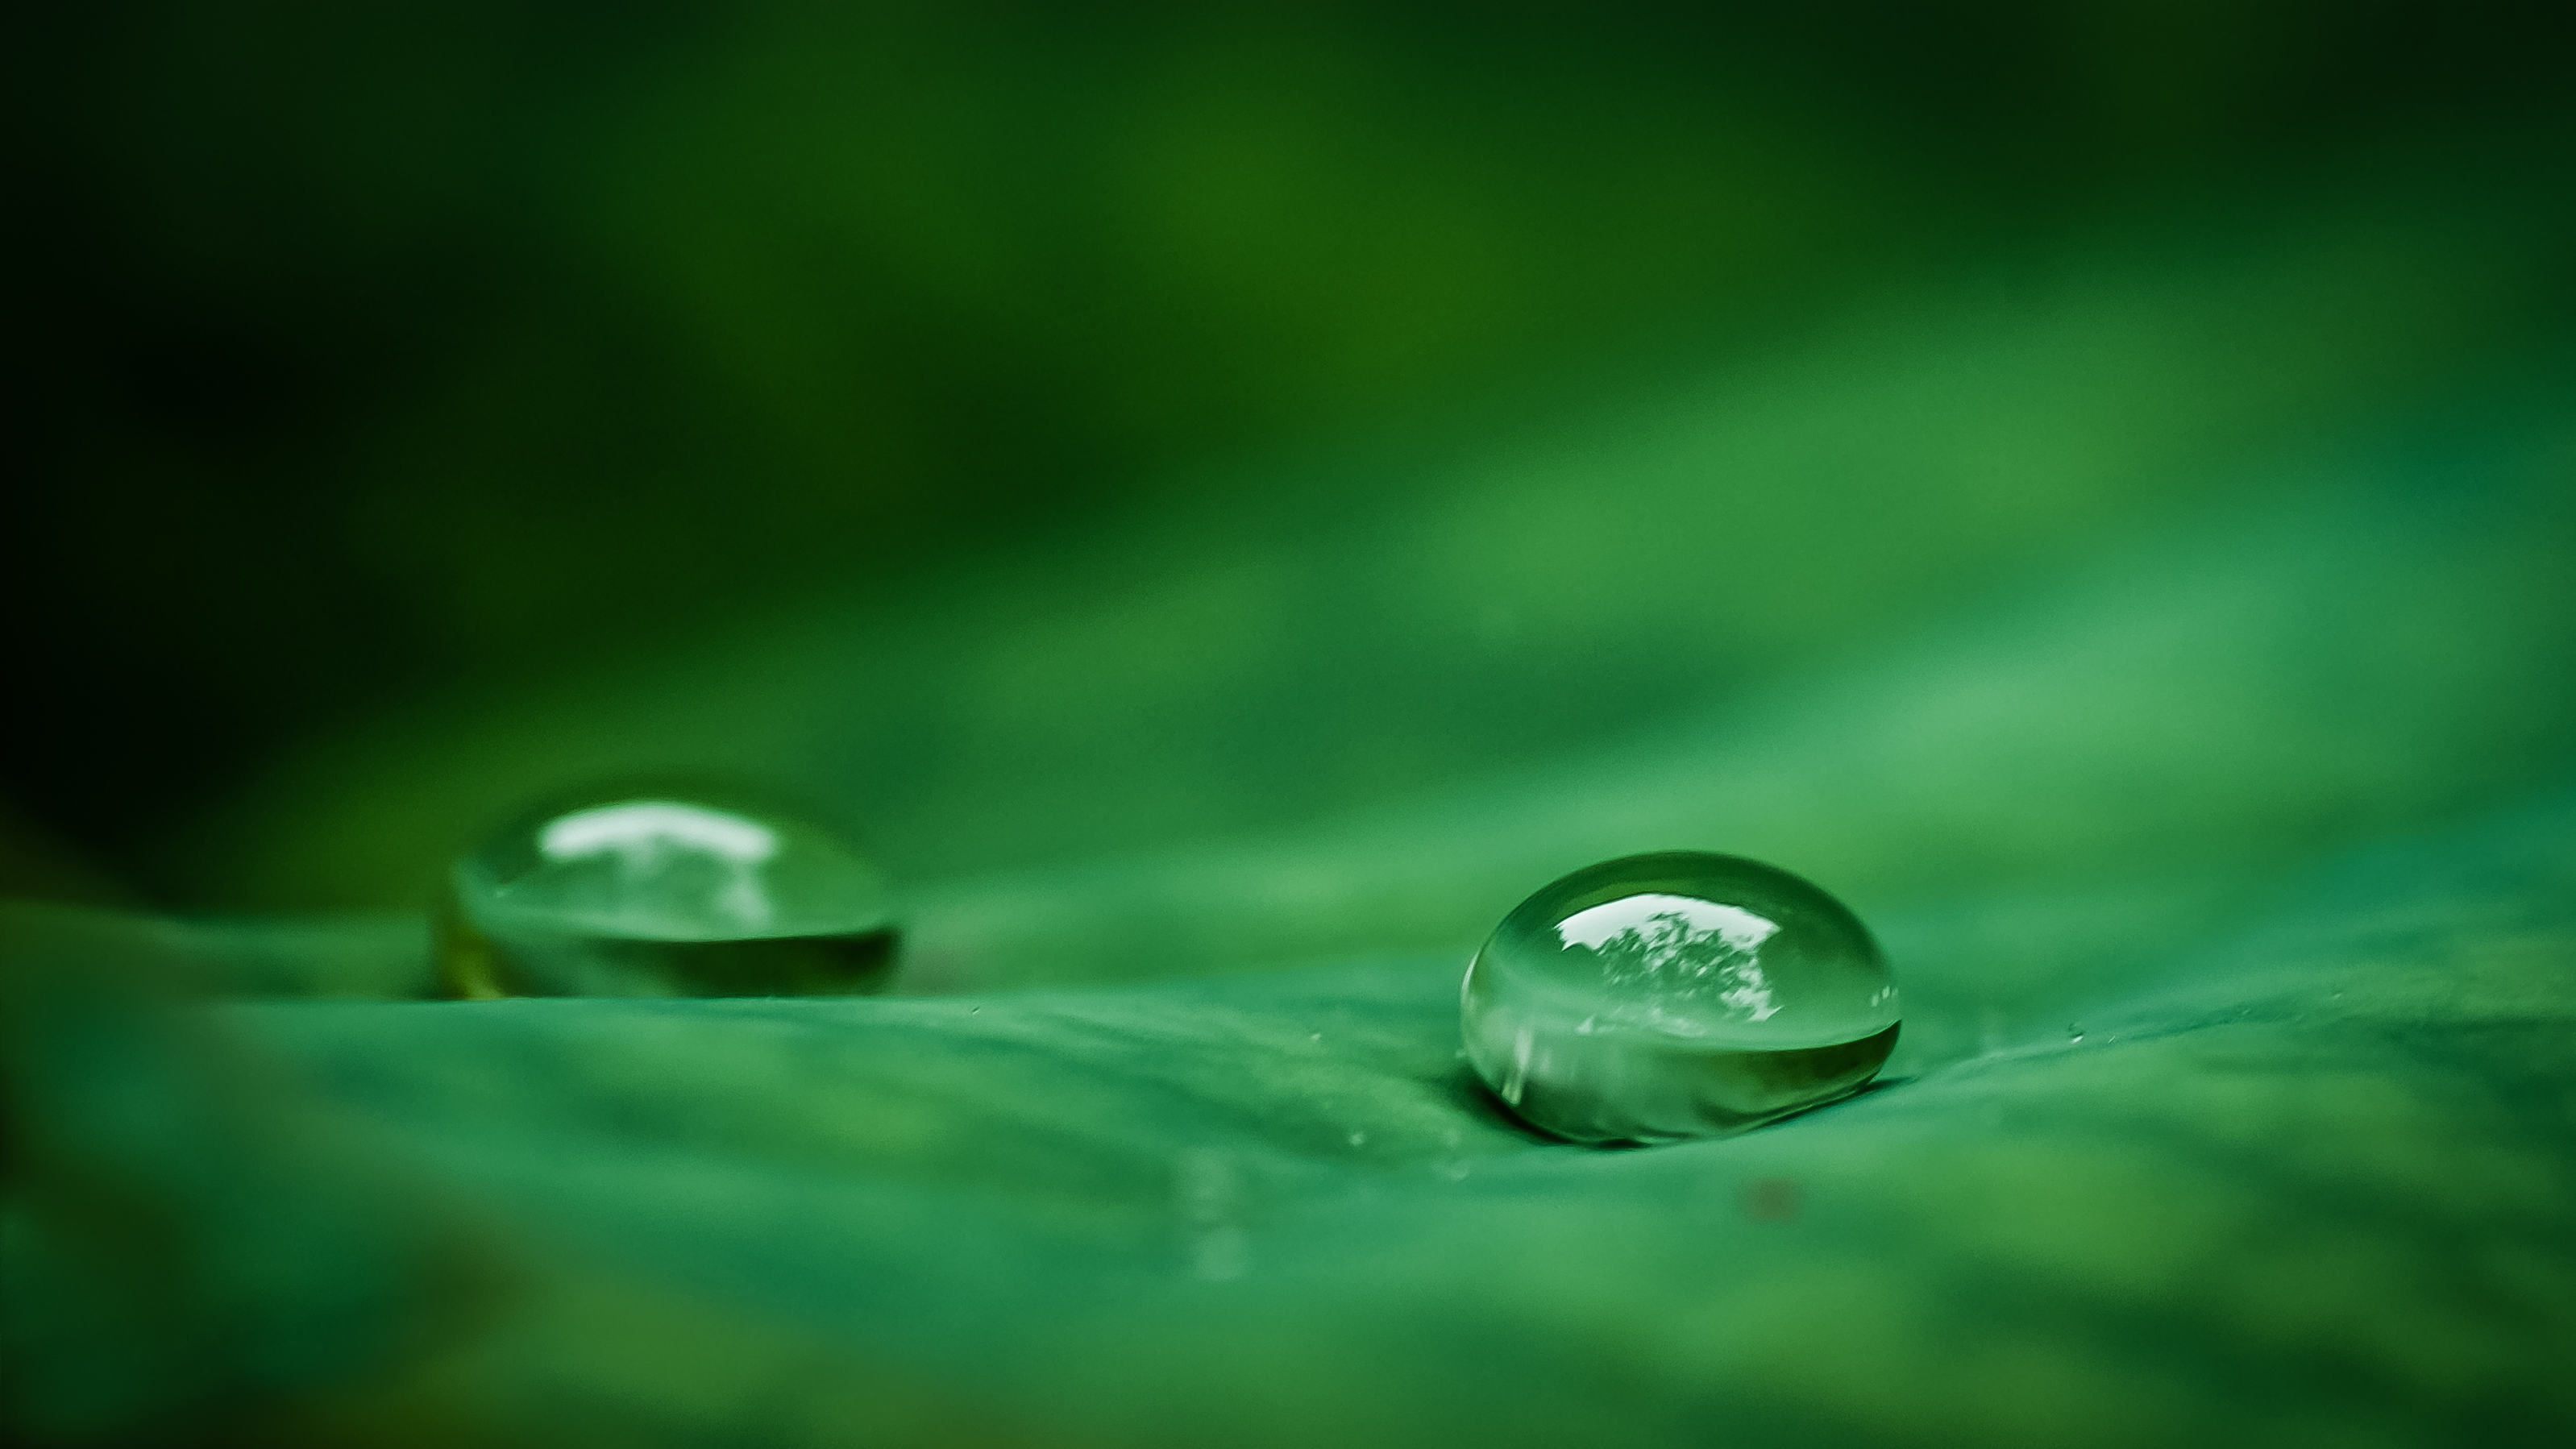
japan, cool image, waterdroplets, greenleaf, cool photo, i, 272e, joukeijitemple, dslra200, tamron90mmf28, lotusleaf